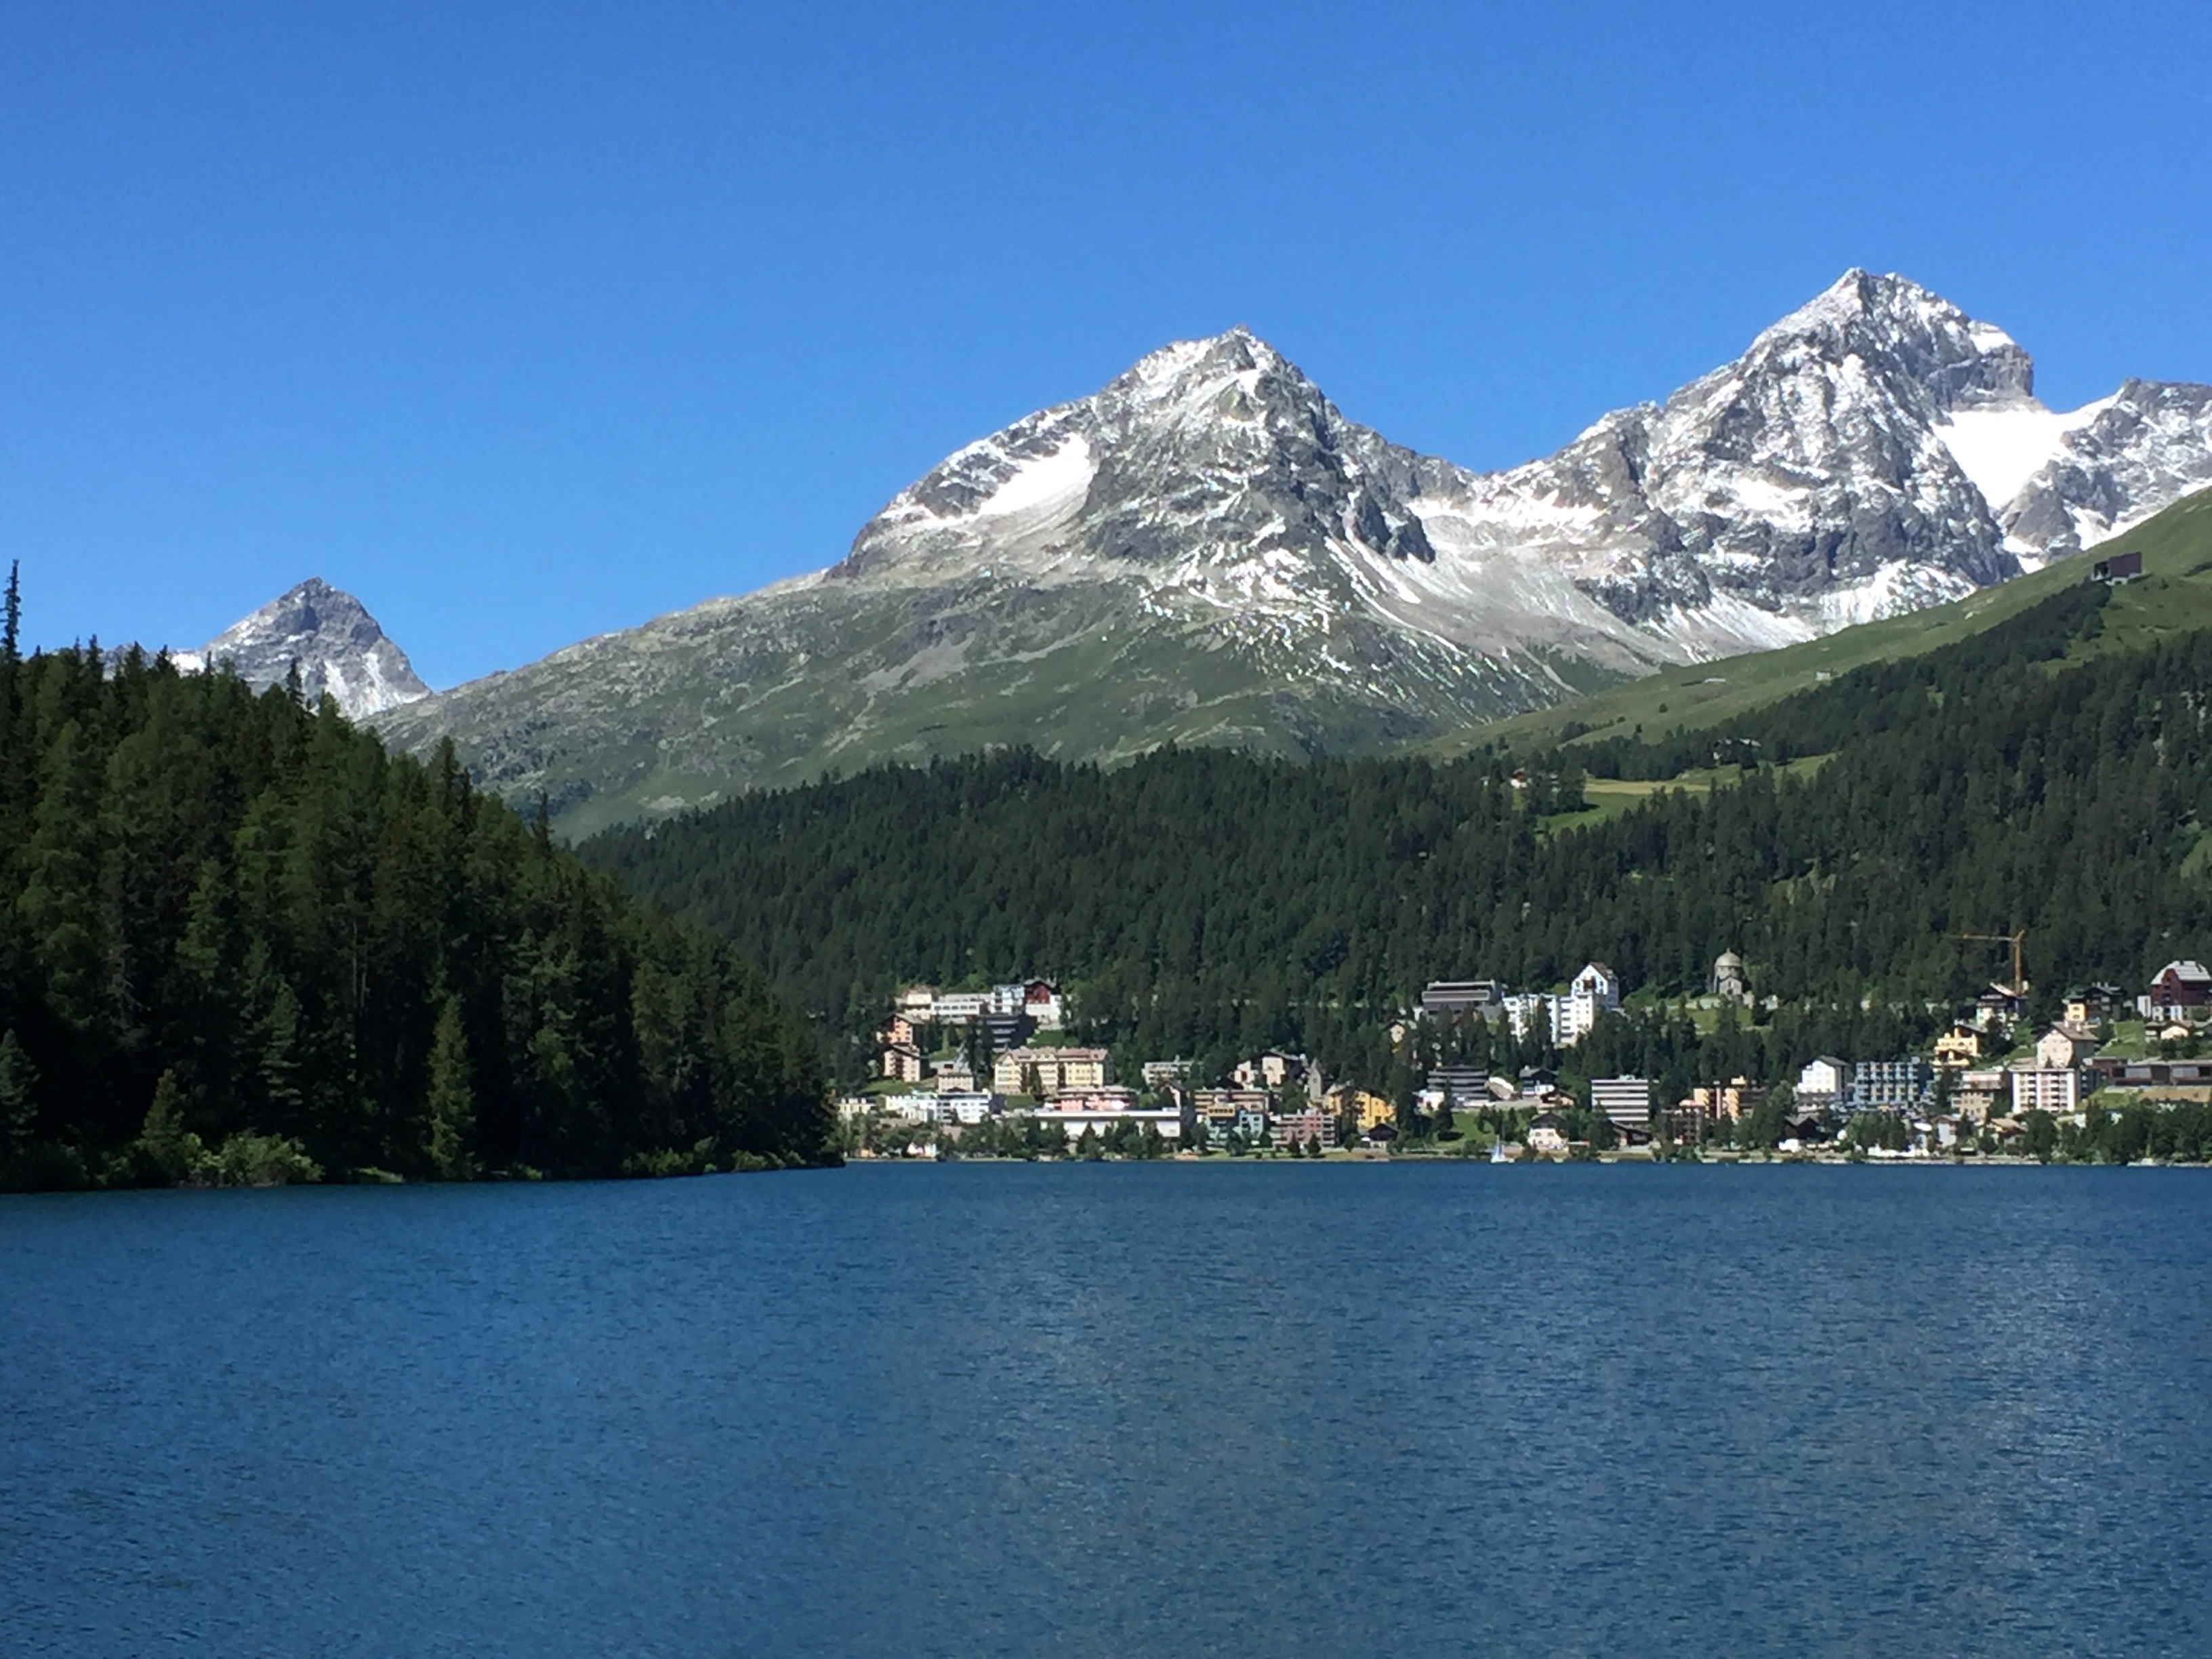
mountain, lake, mountain range, panorama, alpine, fjord, reservoir, mountains, alps, switzerland, loch, landform, st moritz, geographical feature, mountainous landforms, glacial landform